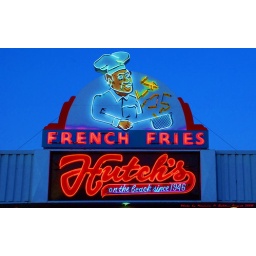
The neon sign at Hutch's restaurant on the beach in Hamilton, Ontario, Canada.